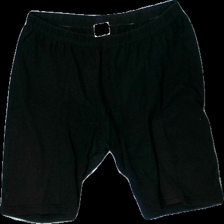
View: front
Type: Shorts
Category: Ladies
Brand: Missing
Colors: Black
Material: 100% cotton
Cut: Regular
Size: 40
Season: Summer
Stains: Major
Damage location: middle center
Price range: <50
Recommended usage: Export
Description: svarta shorts, missfärgade
Comment: missfärgad/solblekt